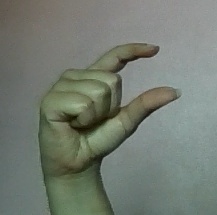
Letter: dal